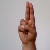
The image shows a hand gesture representing the letter 'U' in Indian Sign Language.